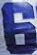
Number: 6